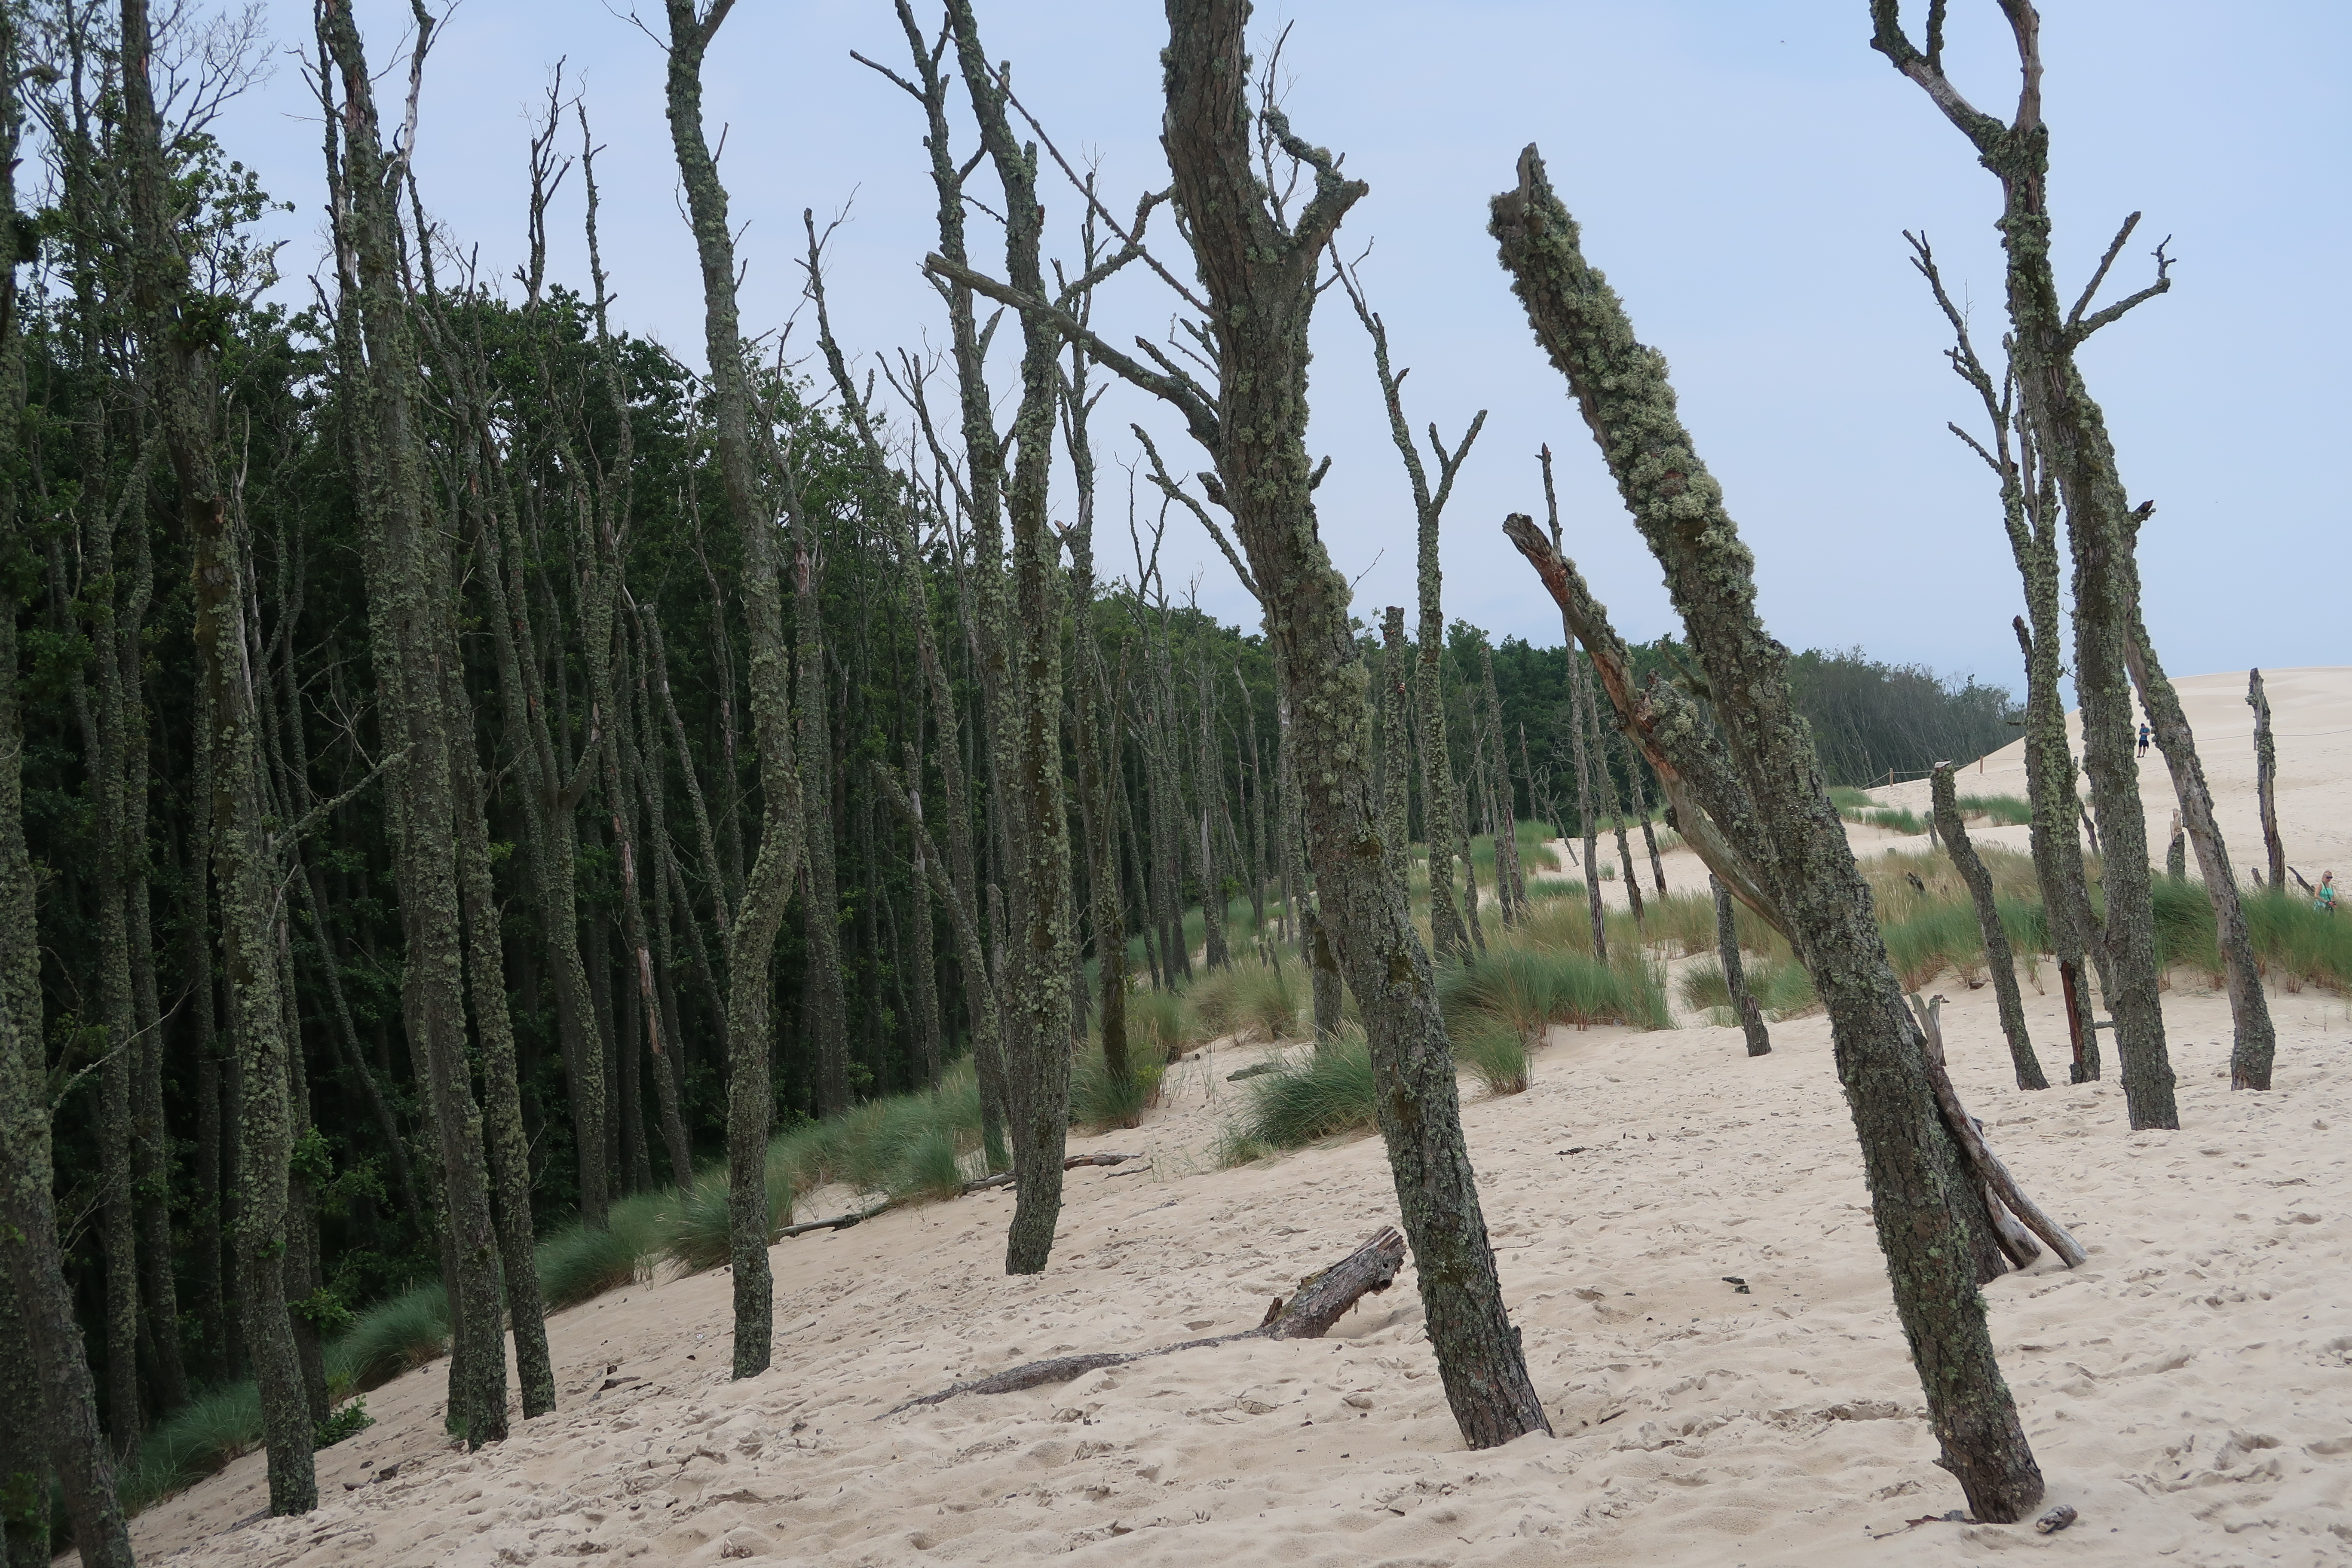
moving dunes, poland, seaside, trees, dying, sand, the coast, grass, ecosystem, tree, vegetation, biome, plant, grass family, agriculture, arecales, plant community, forest